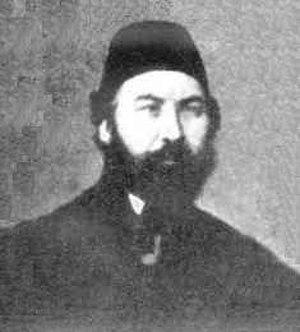
Khalil Chérif Pacha, aussi appelé Khalil-Bey ou Khalil Bey, né le 20 juin 1831 au Caire et mort le 12 janvier 1879 à Istanbul, est un diplomate et homme politique ottoman, célèbre collectionneur de tableaux.